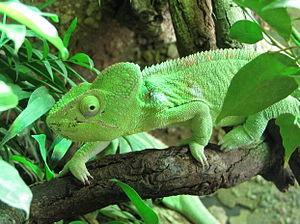
Furcifer oustaleti, le Caméléon d'Oustalet ou Caméléon géant de Madagascar est une espèce de sauriens de la famille des Chamaeleonidae.